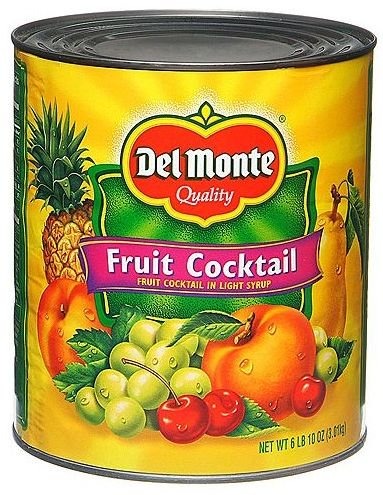
Item Name: Del Monte Fruit Cocktail in Light Syrup - 106 oz. can
Value: 106.0
Unit: Ounce

Price: 14.07